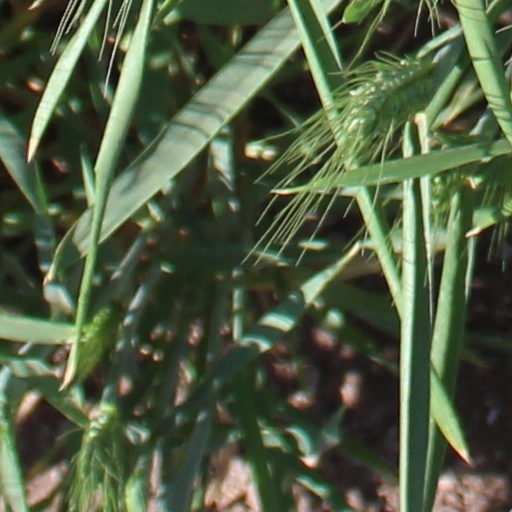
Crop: wheat